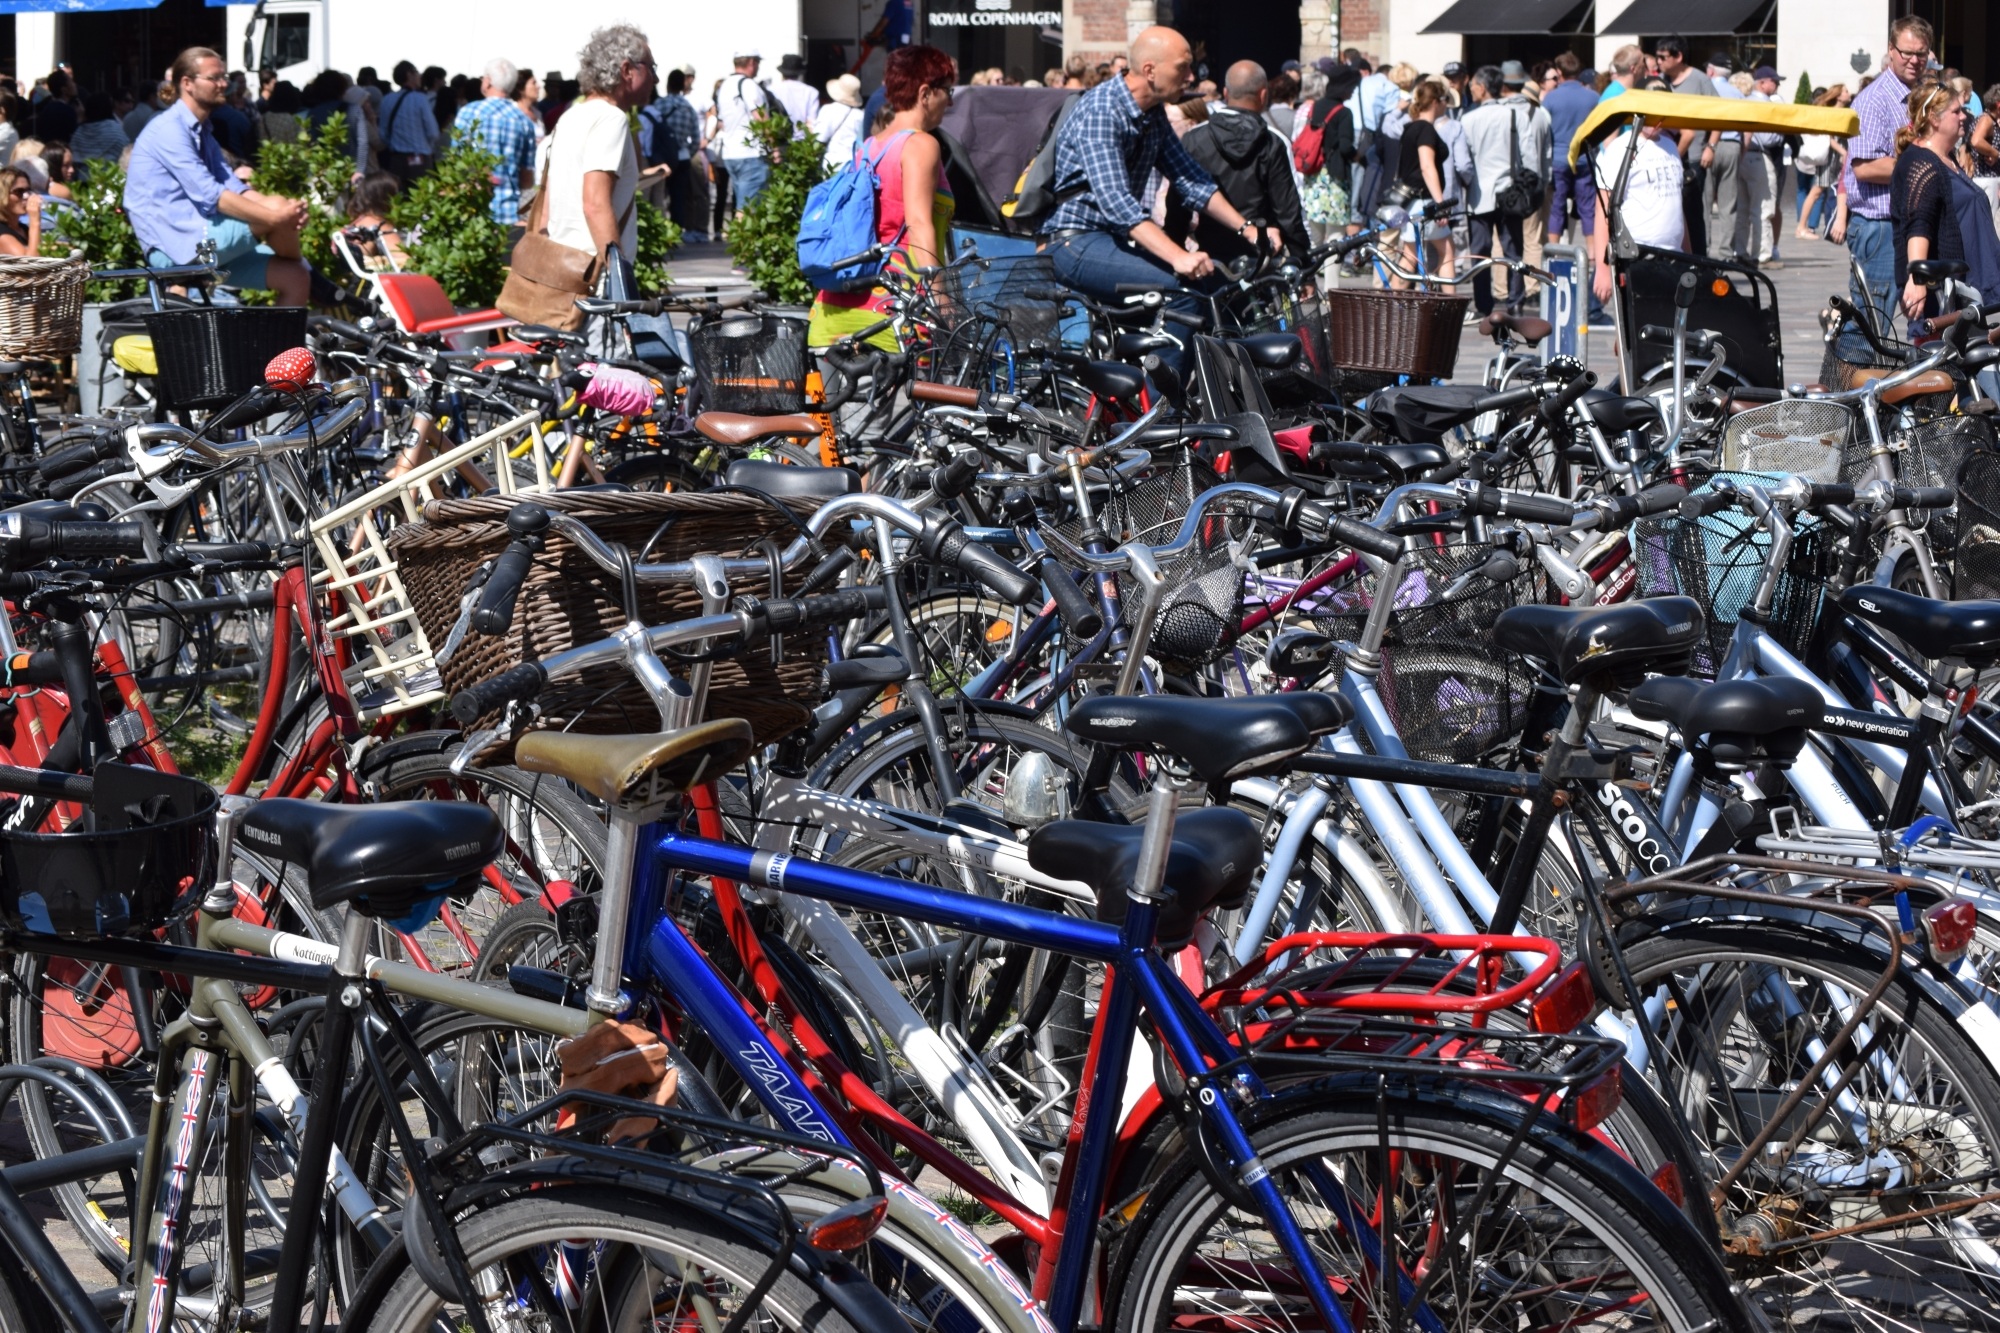
bicycle, vehicle, motorcycle, sports equipment, switch, cycling, tourists, bicycles, denmark, copenhagen, motorcycling, road cycling, city bike, denmark symbol, endurance sports, road bicycle racing